Okaba Station

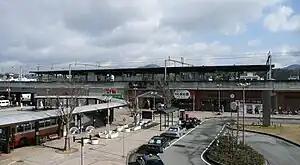
West side of the station, 2008

is a passenger railway station located in Kita-ku Kobe, Hyōgo Prefecture, Japan. It is operated by the private transportation company, Kobe Electric Railway (Shintetsu).